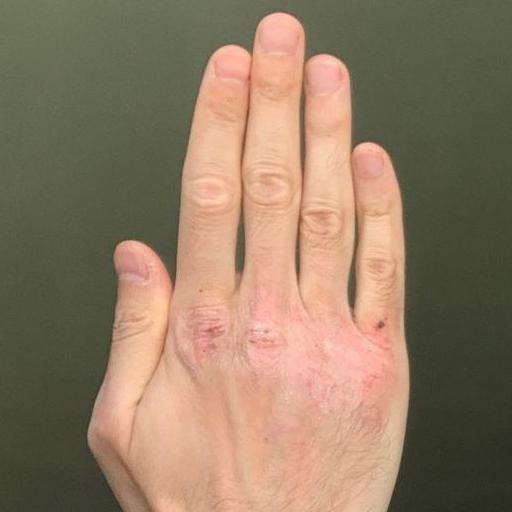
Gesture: stop_inverted